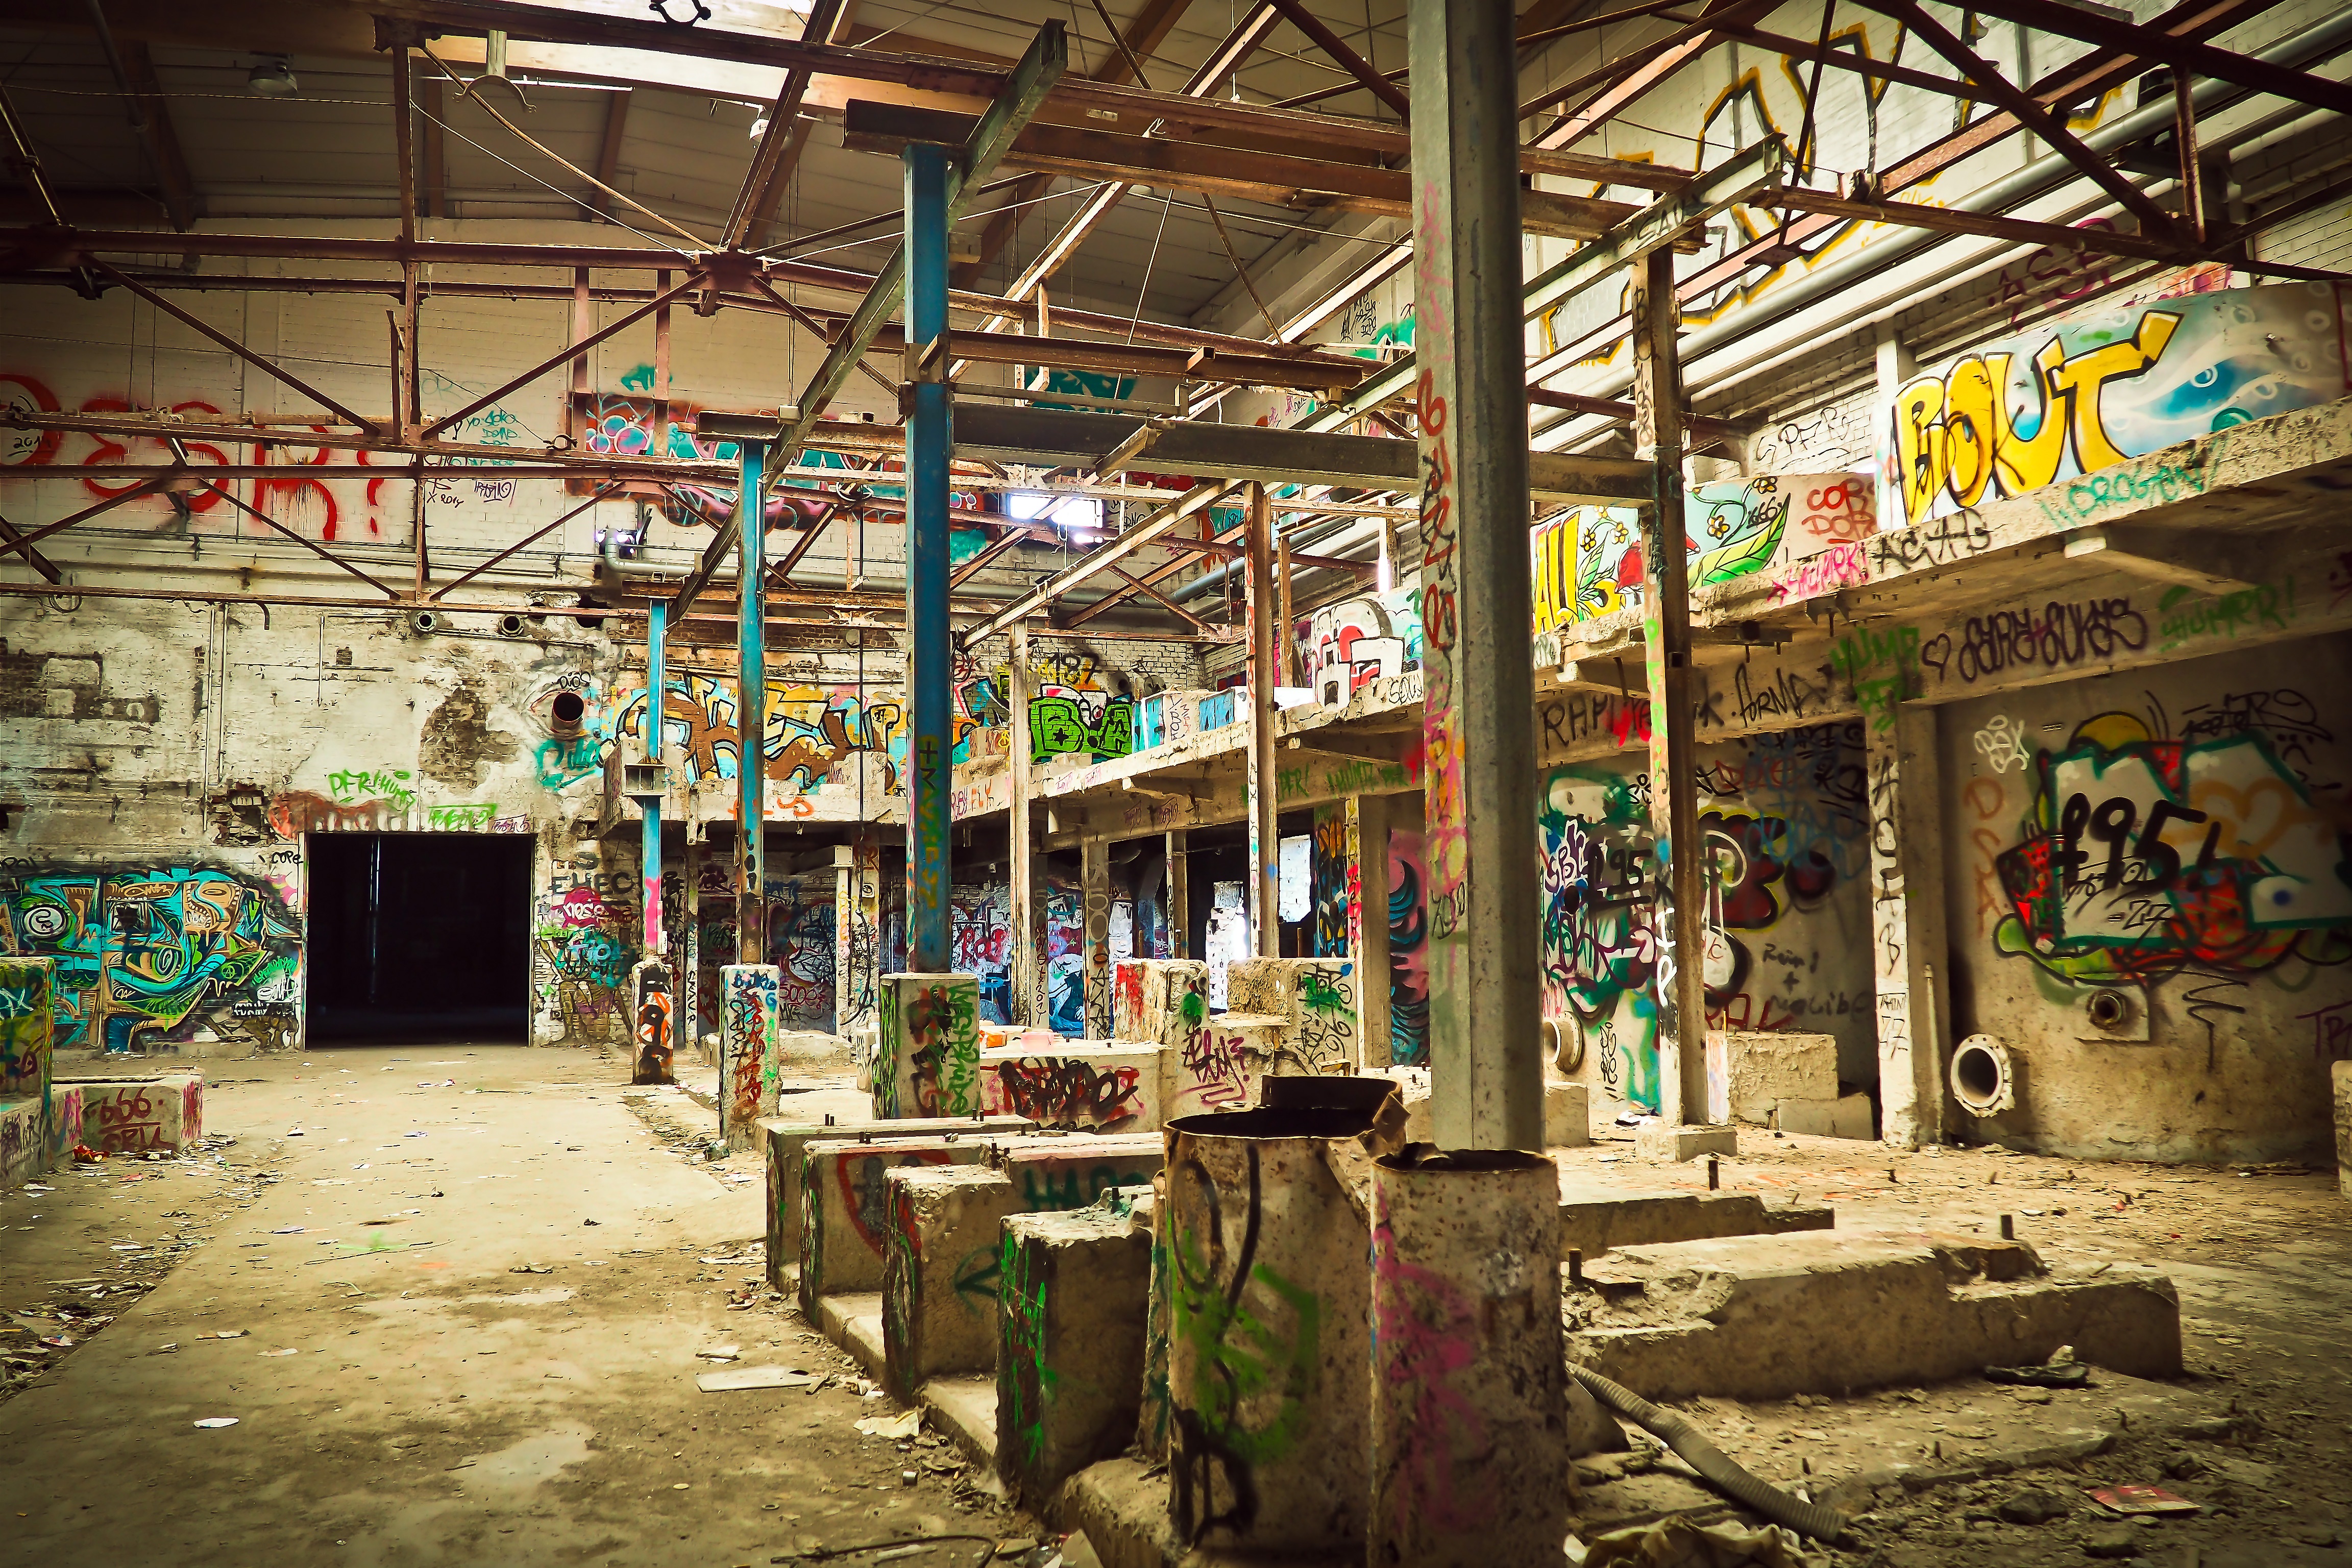
road, street, town, building, old, city, atmosphere, travel, hall, color, broken, factory, bazaar, market, industry, decay, ruin, old building, graffiti, public space, art, transience, temple, stall, stairs, infrastructure, dilapidated, mood, past, forget, transient, leave, industrial plant, lost places, pforphoto, break up, industrial building, factory building, lapsed, old factory, ailing, sprayer, run down, passed, urban area, ancient history, human settlement